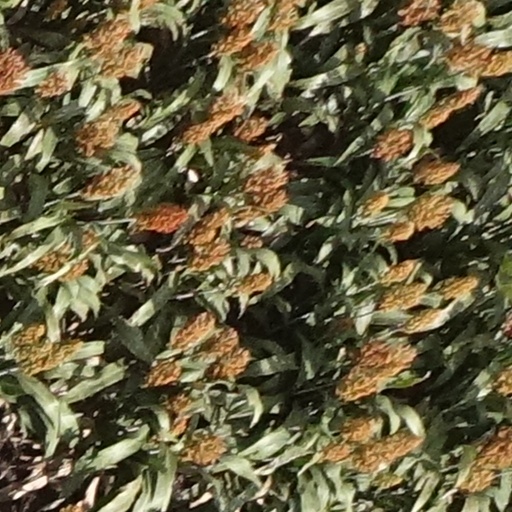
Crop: sorghum